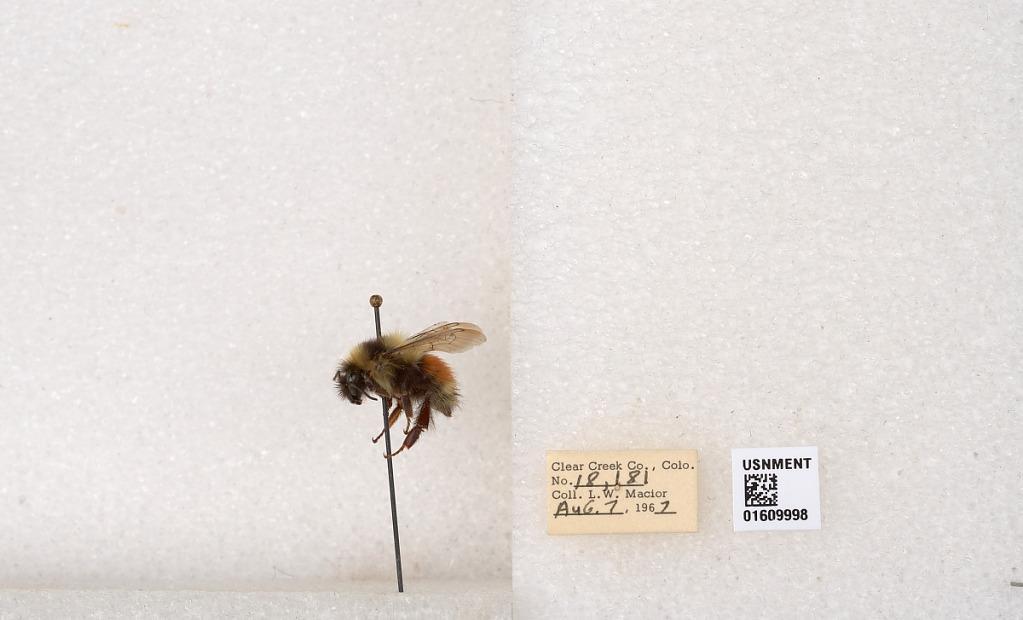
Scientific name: Bombus (Pyrobombus) sylvicola Kirby
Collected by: L. Macior
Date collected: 1967-8-7
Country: United States
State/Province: Colorado
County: Clear Creek
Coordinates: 39.6856, -105.645